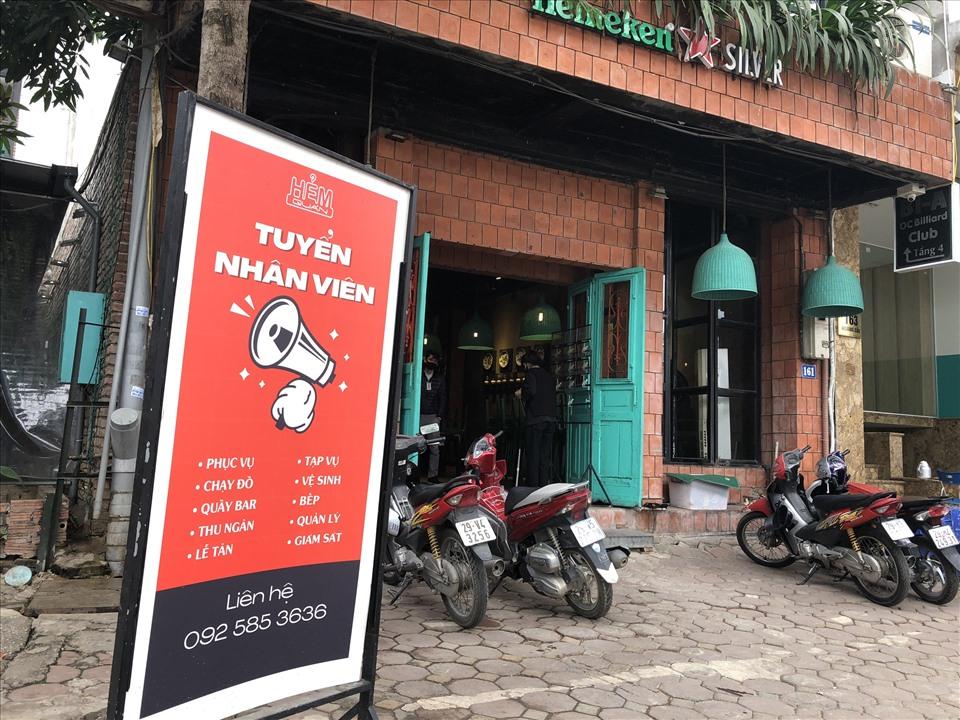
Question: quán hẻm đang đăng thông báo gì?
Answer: tuyển nhân viên